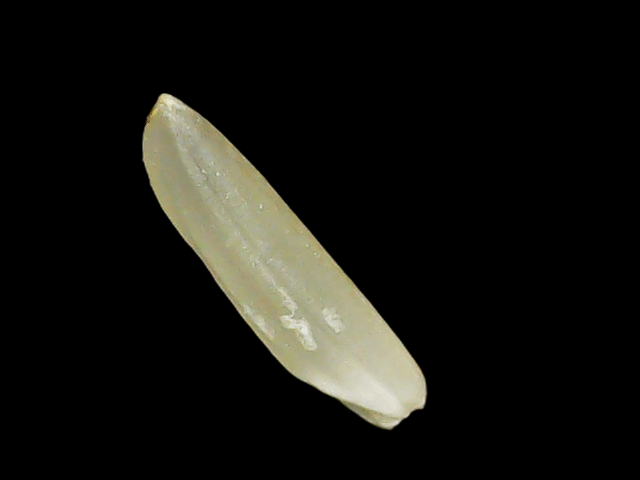
Rice variety: Binadhan25